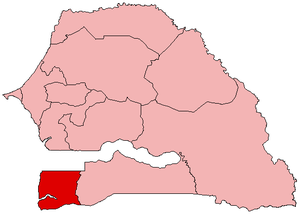
Carte de la région de Ziguinchor, Sénégal.